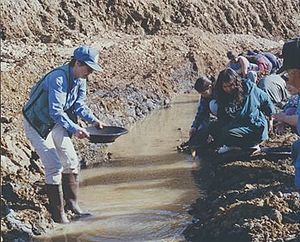
Guldfeber
Guldudvaskning fra vandløb
Guldfeber er et udtryk, der dækker de hektiske aktiviteter omkring søgning efter guld, som især meddelelser om nye guldfund har givet anledning til. I Canada og USA var der adskillige tilfælde af guldfeber i det 19. århundrede, først i Appalacherne, senere i Sierra Nevada og andre dele af British Columbia og i Rocky Mountains. Tilsvarende tilfælde af guldfeber kendes fra samme århundrede i Australien, på New Zealand og i Sydafrika.